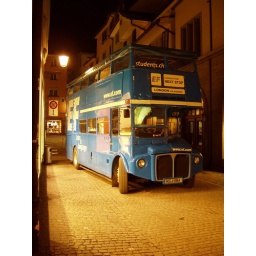
Zurich: London double-decker Routemaster bus painted in EF blue